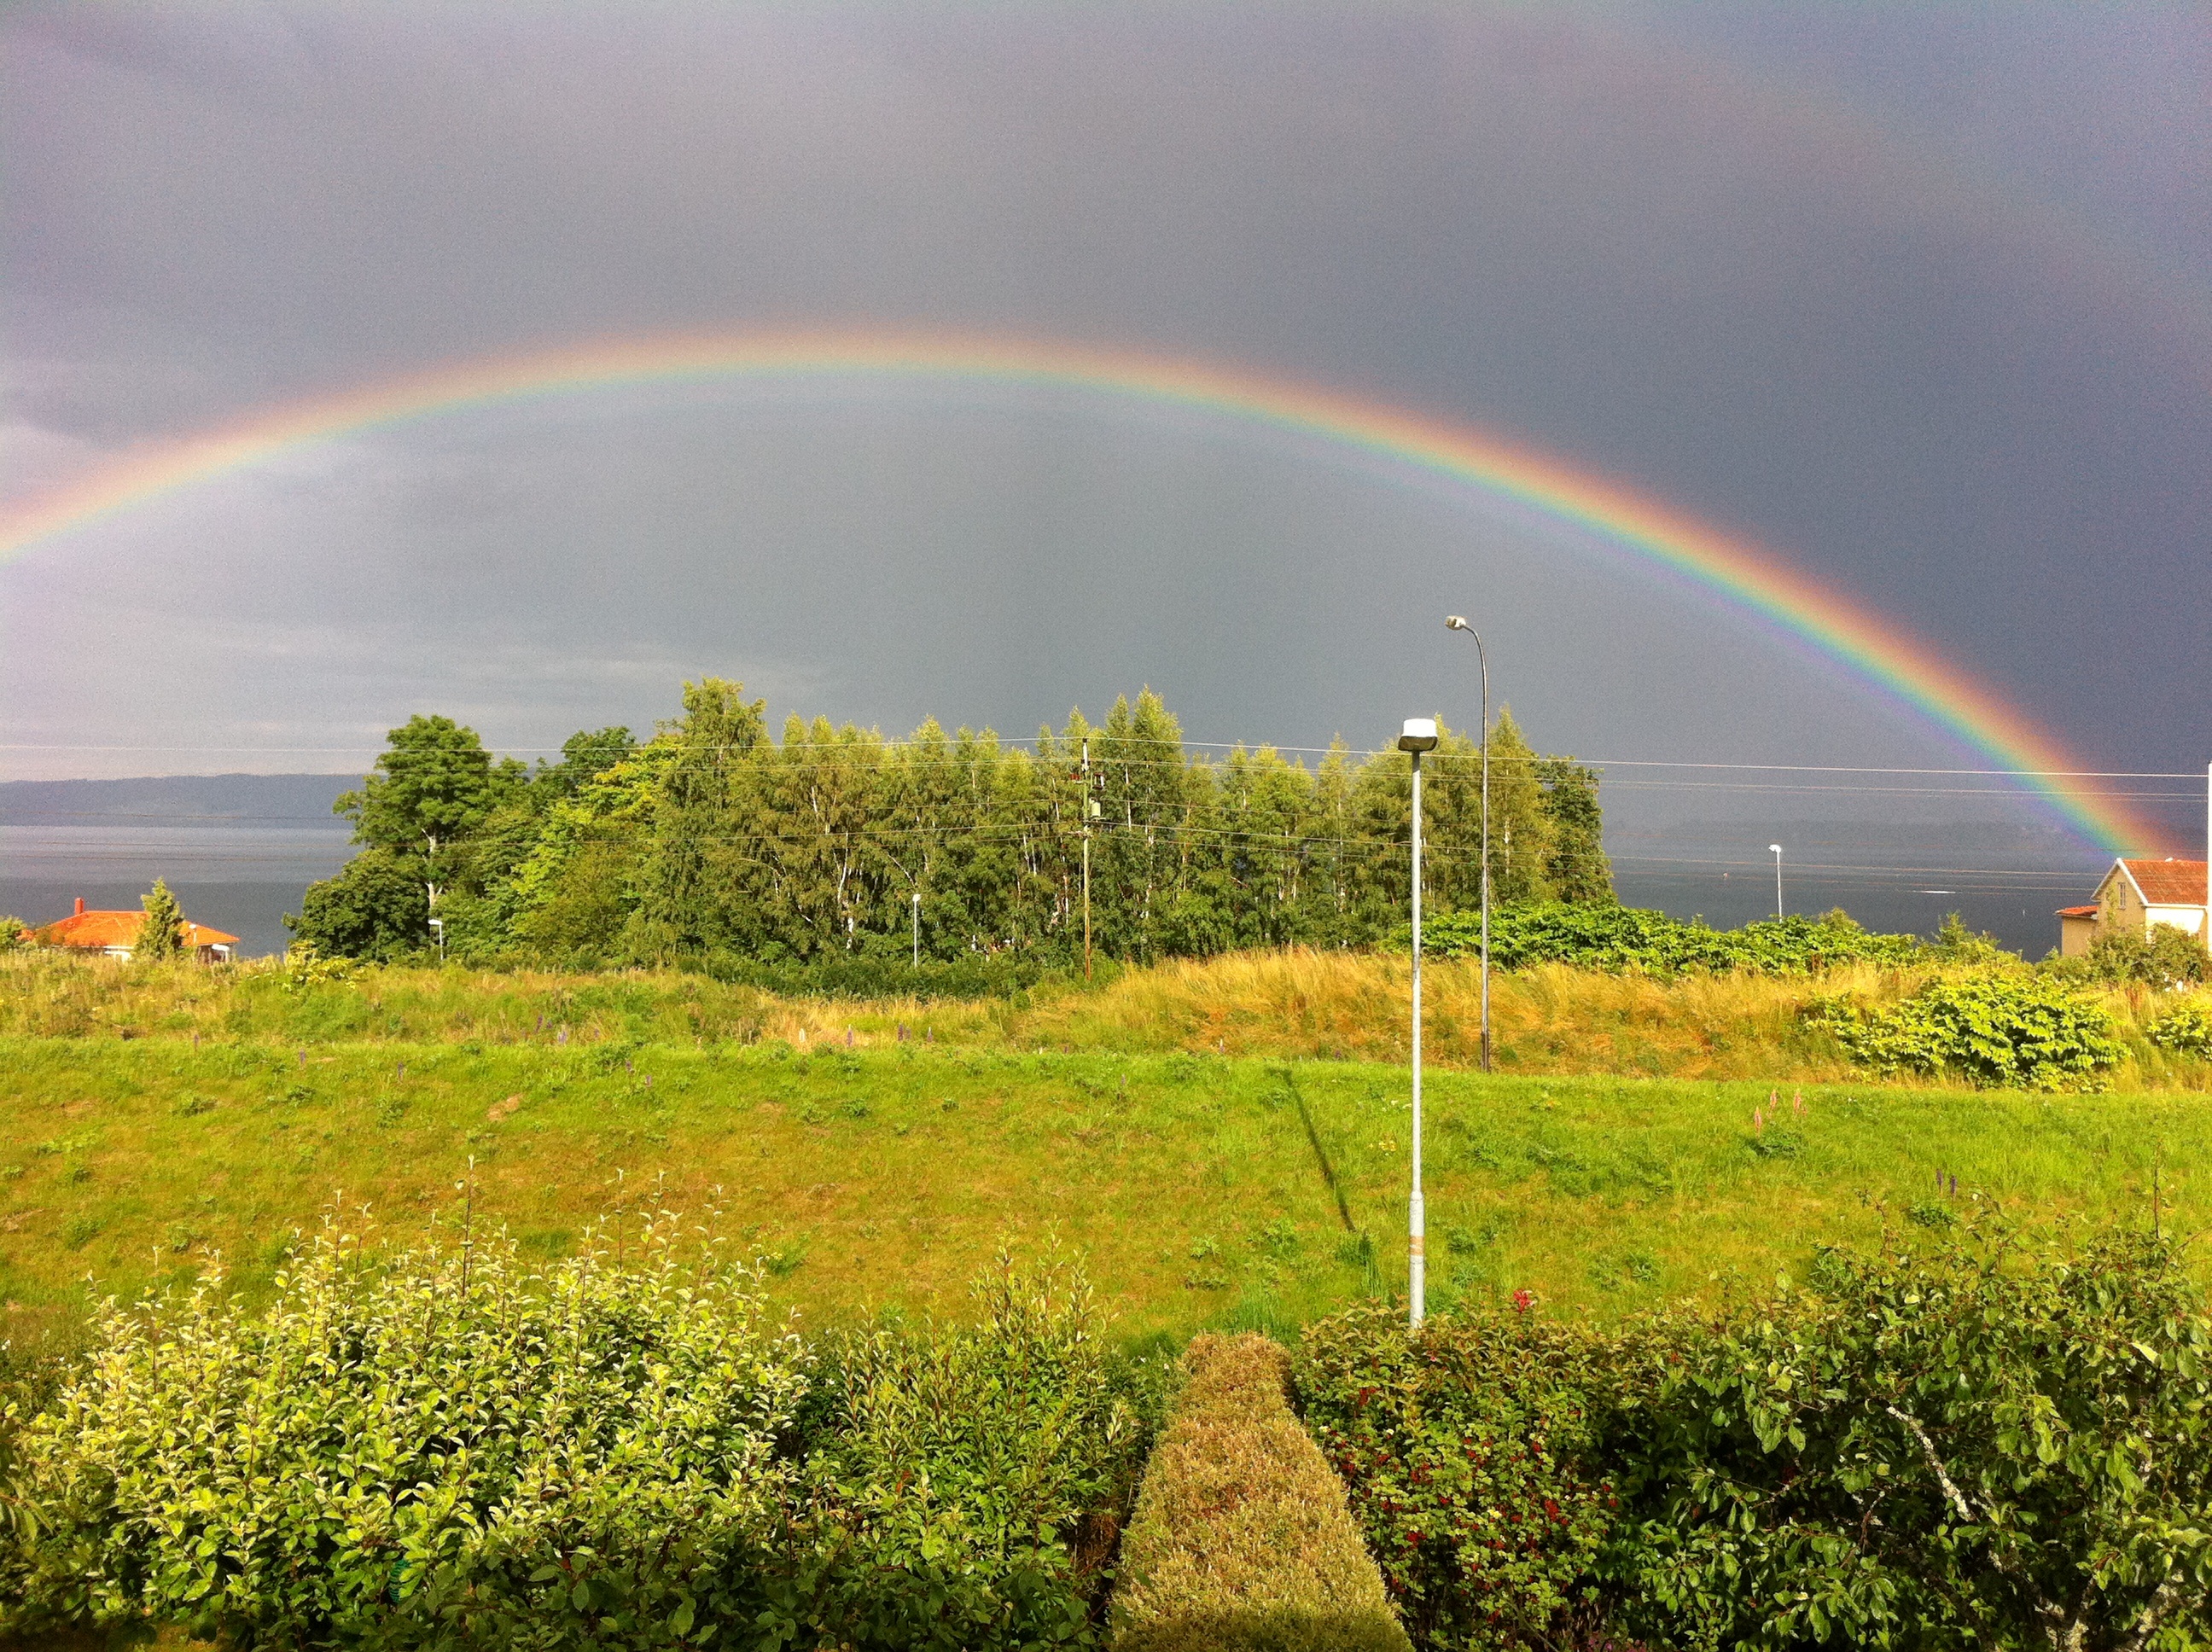
nature, grass, sky, field, meadow, prairie, sunlight, view, atmosphere, summer, arch, green, weather, plain, rainbow, colors, grassland, landscapes, views, himmel, beautifully, meteorological phenomenon